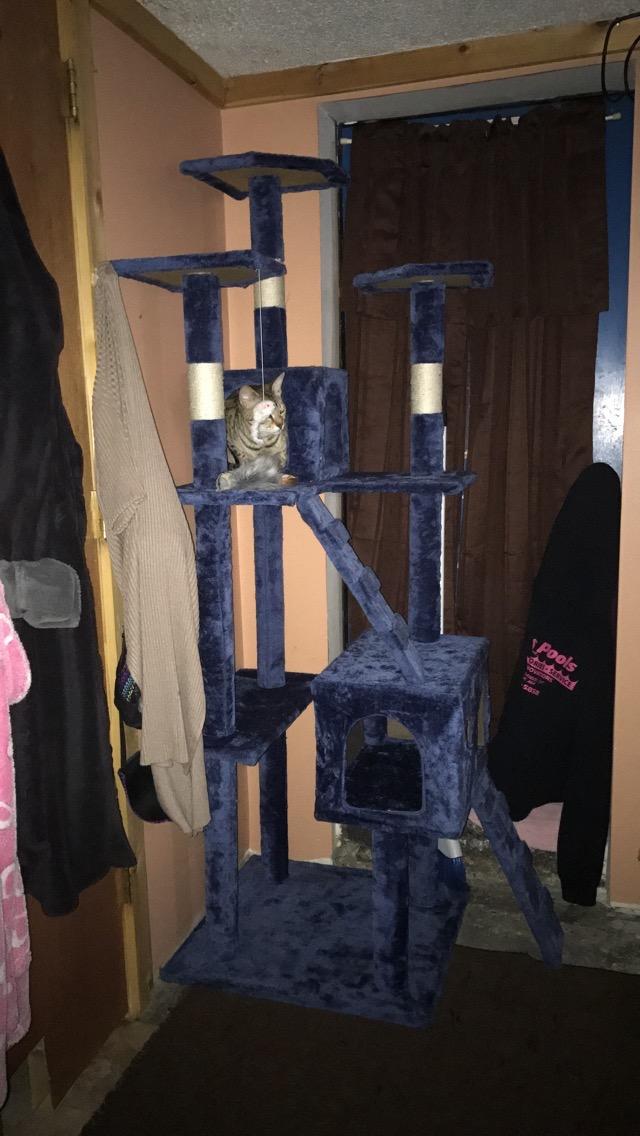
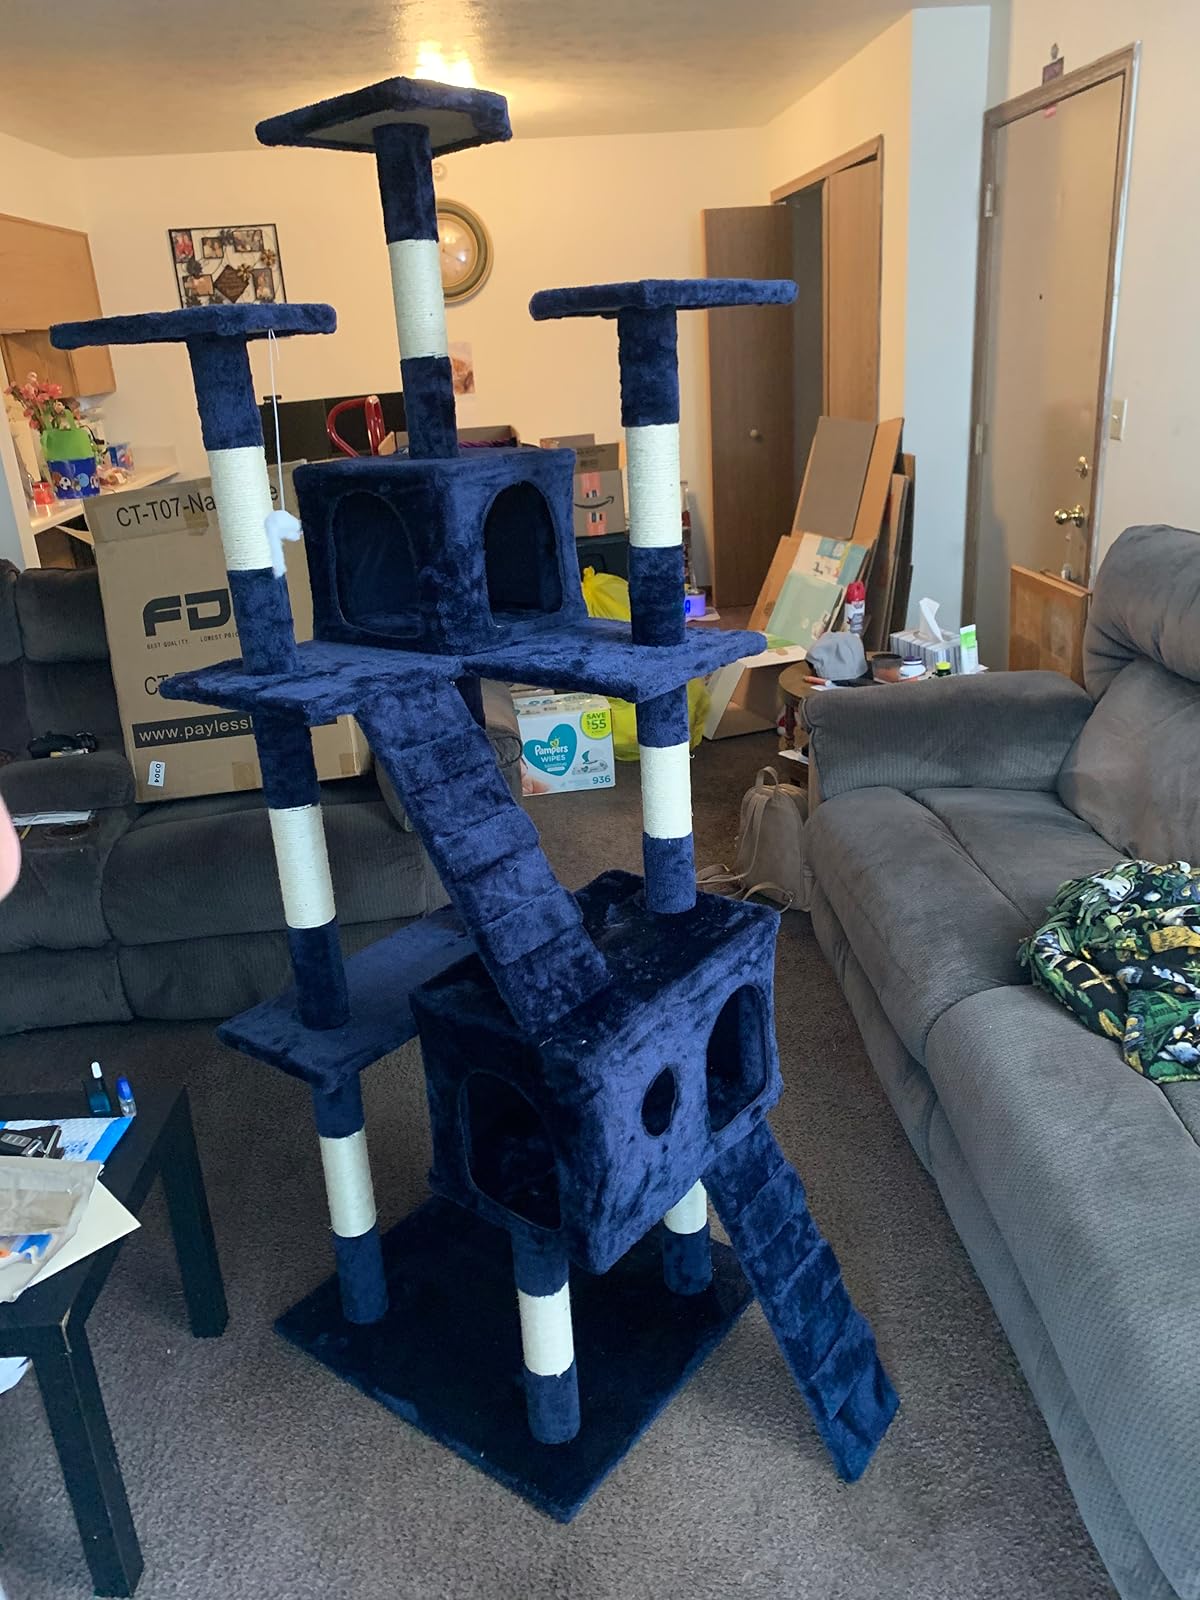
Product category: items_cat tree
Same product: yes